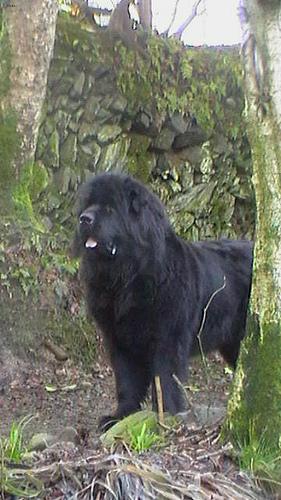
Breed: newfoundland